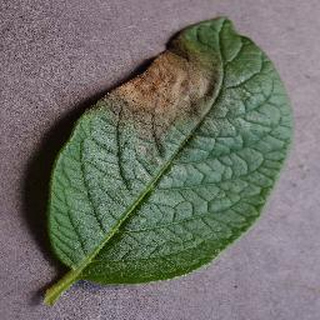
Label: potato_late_blight